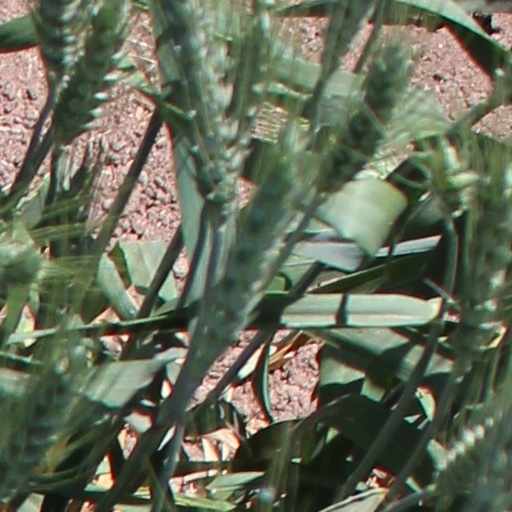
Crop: wheat